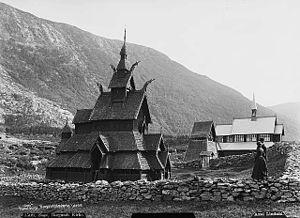
La stavkirke de Borgund à Borgund, Lærdal, Sogn og Fjordane, est considérée comme étant la mieux préservée des églises en bois debout subsistant en Norvège.